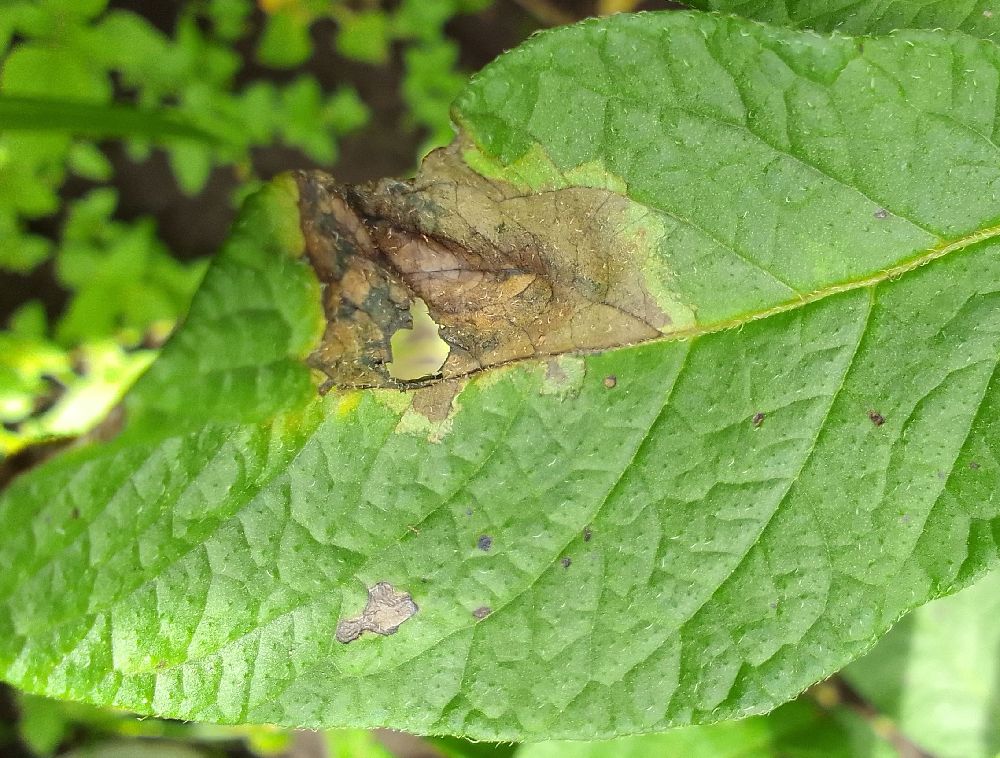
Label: Late blight